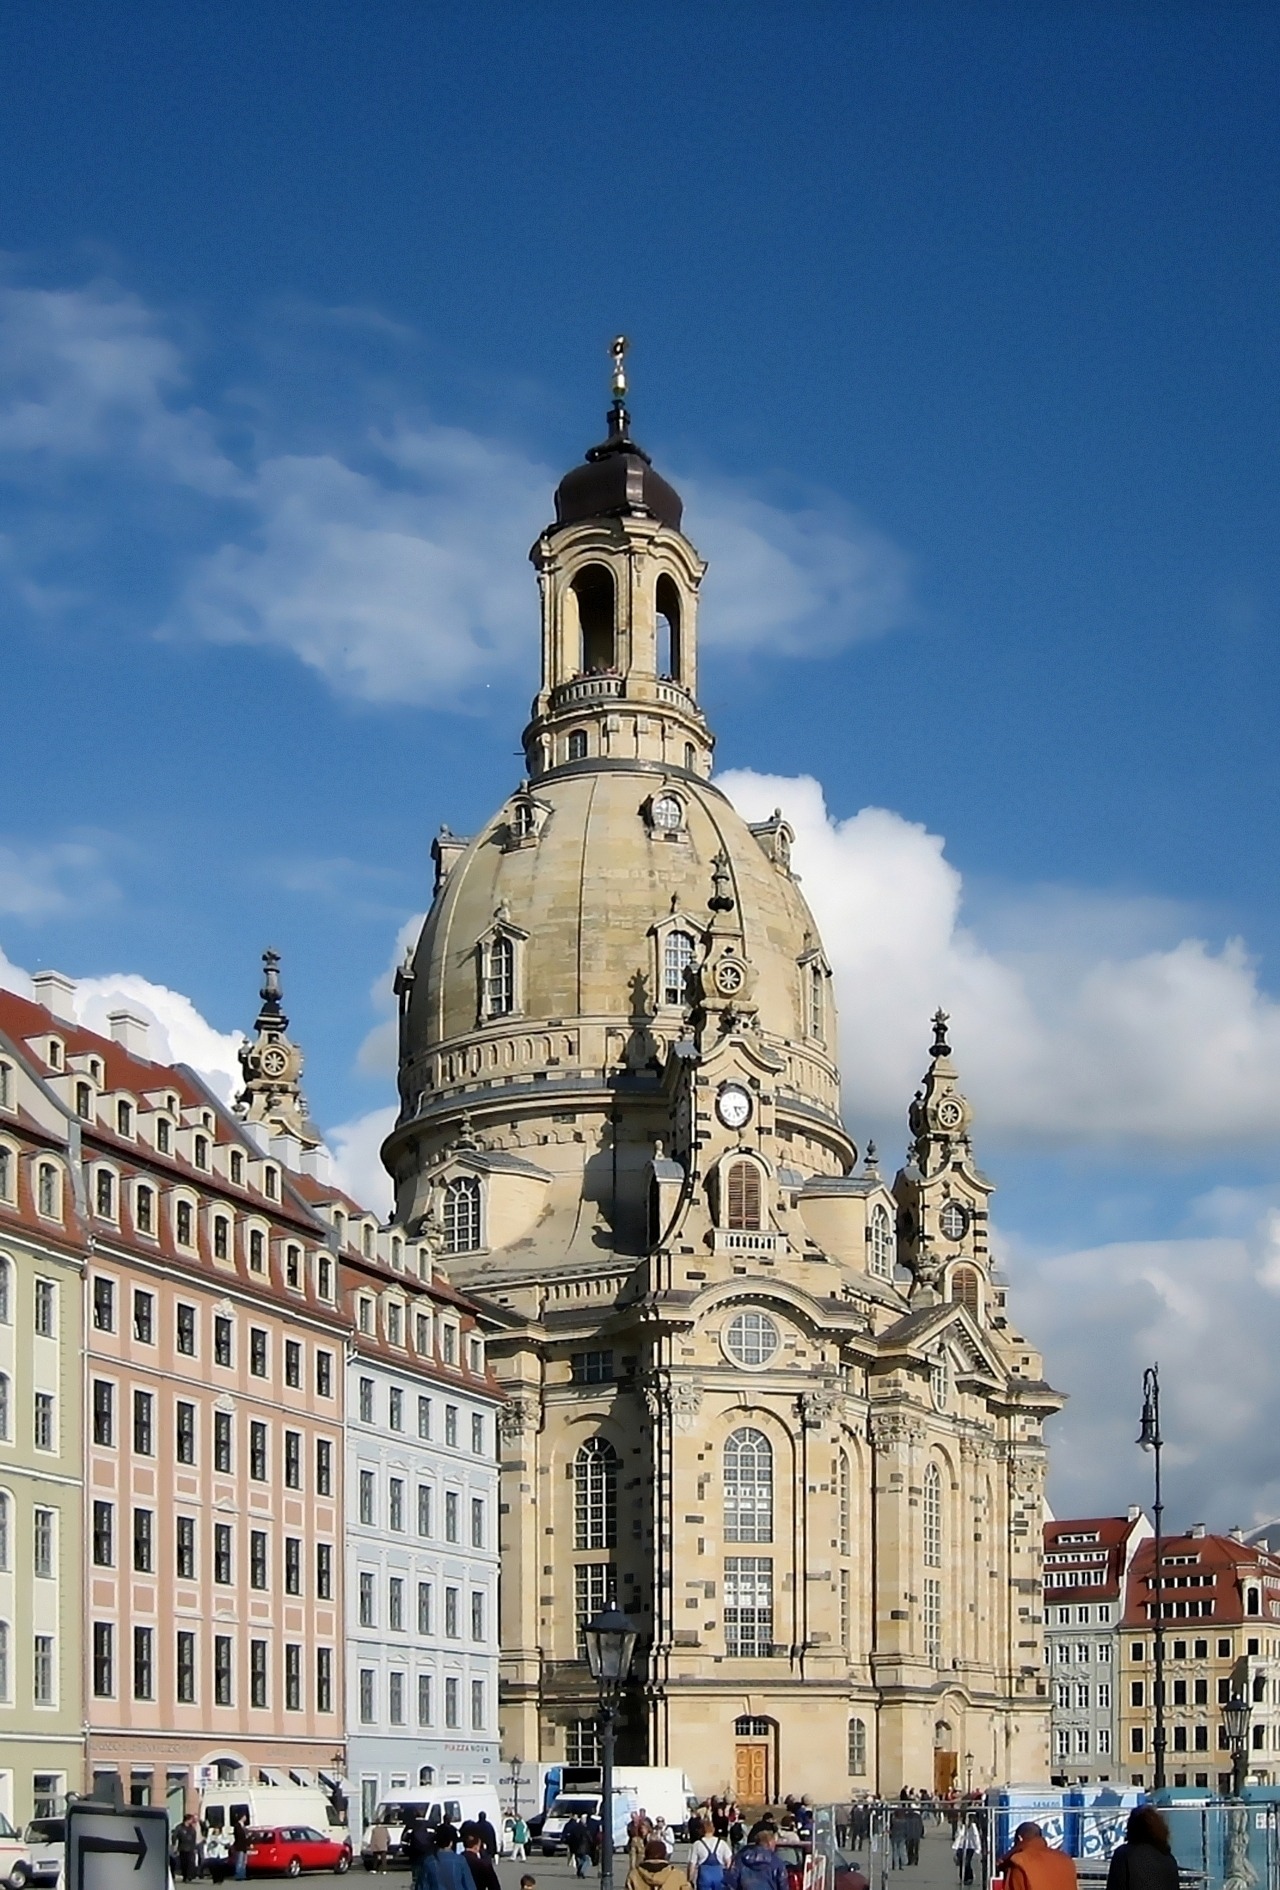
town, building, city, cityscape, tower, plaza, landmark, facade, church, cathedral, place of worship, spire, town square, basilica, frauenkirche, dresden, human settlement